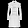
Label: Dress